Dorothy Vellenga

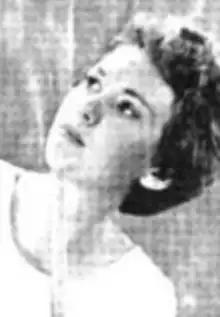
Dorothy Dee Vellenga, from a 1961 publication of the United States Department of State

Dorothy Dee Vellenga (February 22, 1937 – October 3, 1984) was an American educator, college professor and sociologist, specializing in African studies. She was in the first cohort of Peace Corps volunteers when she first went to Ghana in 1961.